Hans Peter Doskozil

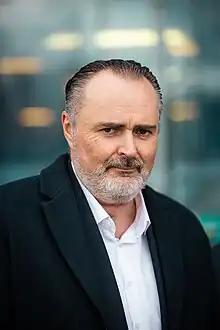
Doskozil in 2023

Hans Peter Doskozil (born 21 June 1970) is an Austrian politician of the Social Democratic Party (SPÖ) who is serving as the governor of Burgenland since February 2019. He previously served as minister of defence from 2016–2017. In the 2020 Burgenland state election, he led his party to win a majority of the seats in Burgenland's parliament. Due to an error in the count of his party’s national congress in June 2023, he was assumed to be the SPÖ's party leader from 3 to 5 June 2023, when the error was discovered and his opponent Andreas Babler was declared party leader.